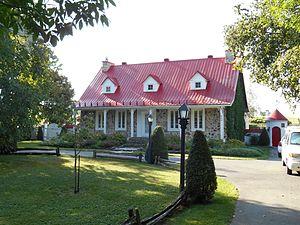
Maison, 620, boulevard des Mille-Îles, Laval